SU-152

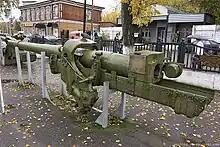
152-mm howitzer-gun ML-20S for SU-152 in Motovilikha Plants museum, Russia)

The SU-152 followed the same, fully enclosed casemated design as most other Soviet self-propelled guns. The fully armoured hull was divided into two compartments: one for the crew, gun, and ammunition in the front of the hull, and one for the engine and transmission in the rear. The hull was welded from rolled armour plates of different thickness — 75, 60, 30 and 20 mm. The front hull and superstructure armour plates were sloped for better vehicle protection, while side armour was vertical. Lower front hull and rear armour plates were cylindrical, and relatively complex in their method of production. The ML-20S gun-howitzer was mounted slightly to the right of centre with a limited traverse in a range of 12 degrees. Three of the crew were to the left of the gun, with the driver to the front, then the gunner and lastly the loader. The vehicle commander and breech mechanism operator were to the right.